Auburn University

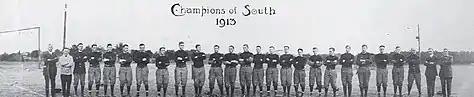
Auburn Tigers undefeated 1913 team

Auburn named Hugh Freeze as the new football head coach in November 2022. Past coaches include George Petrie, John Heisman, Mike Donahue, Jack Meagher, Ralph "Shug" Jordan, Pat Dye, Terry Bowden, Tommy Tuberville, Gene Chizik, and Gus Malzahn.